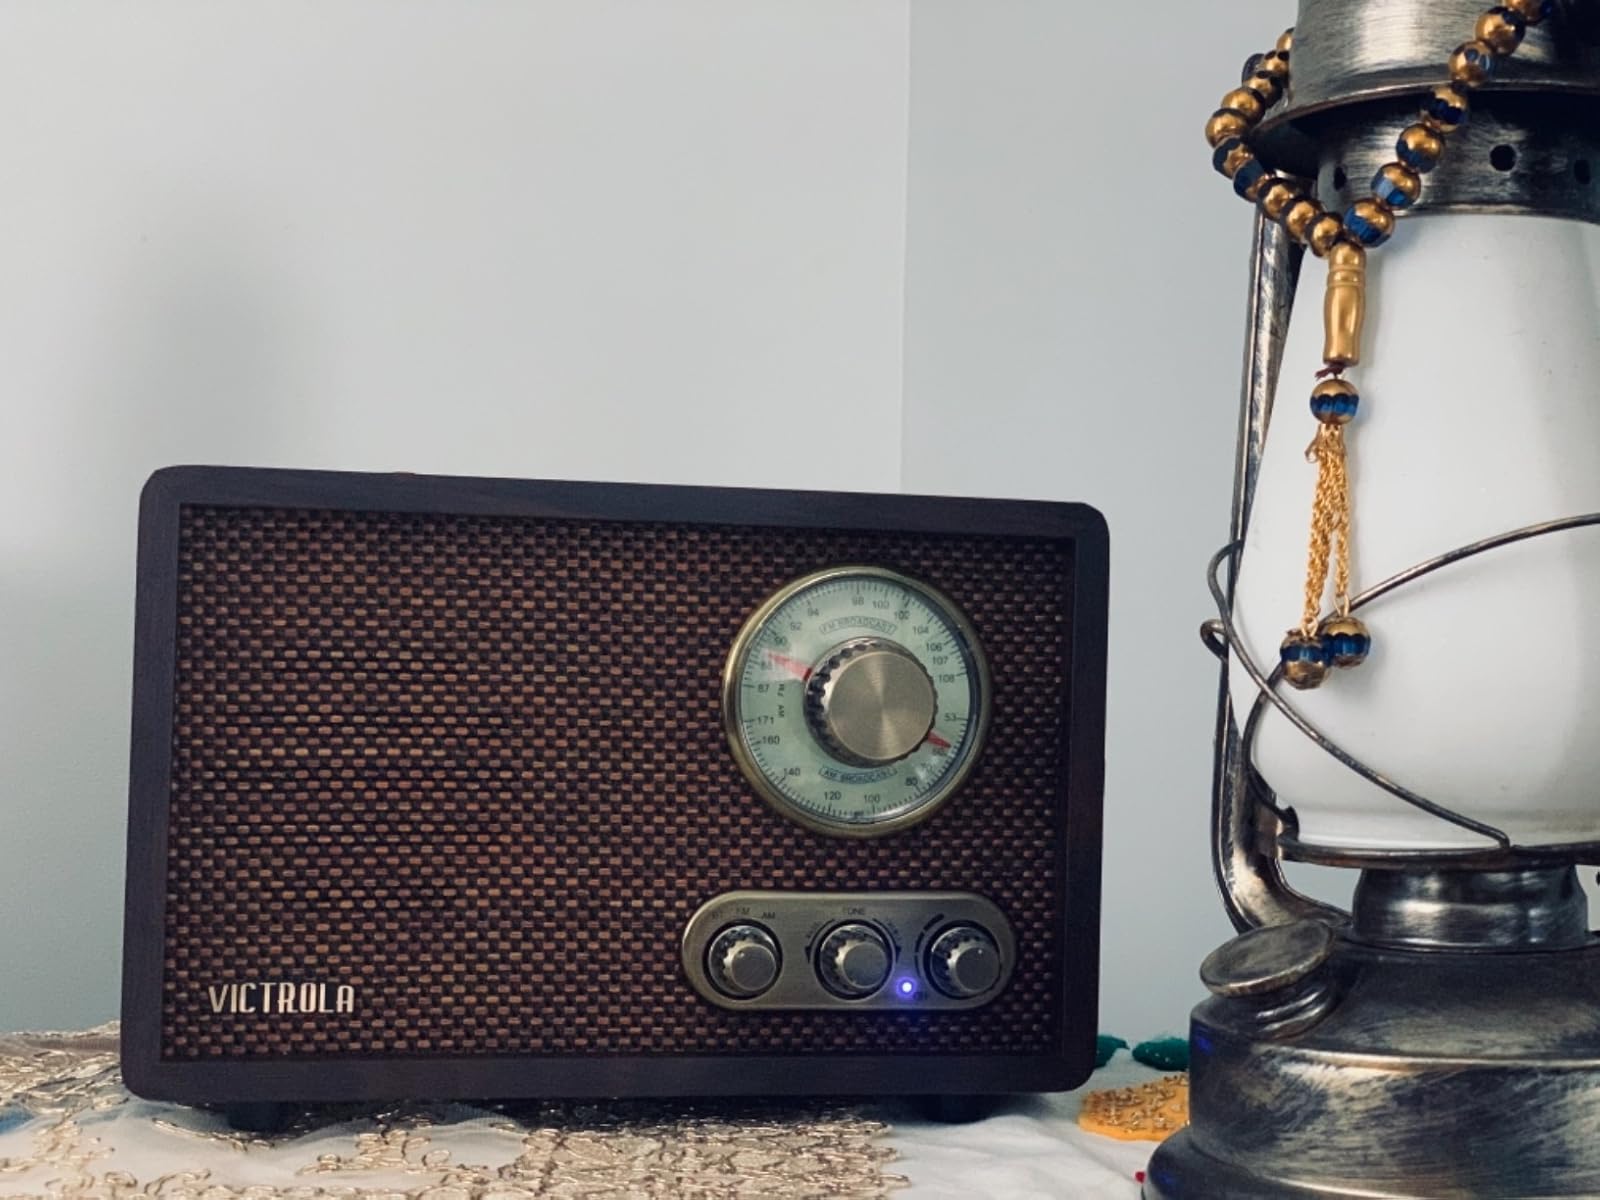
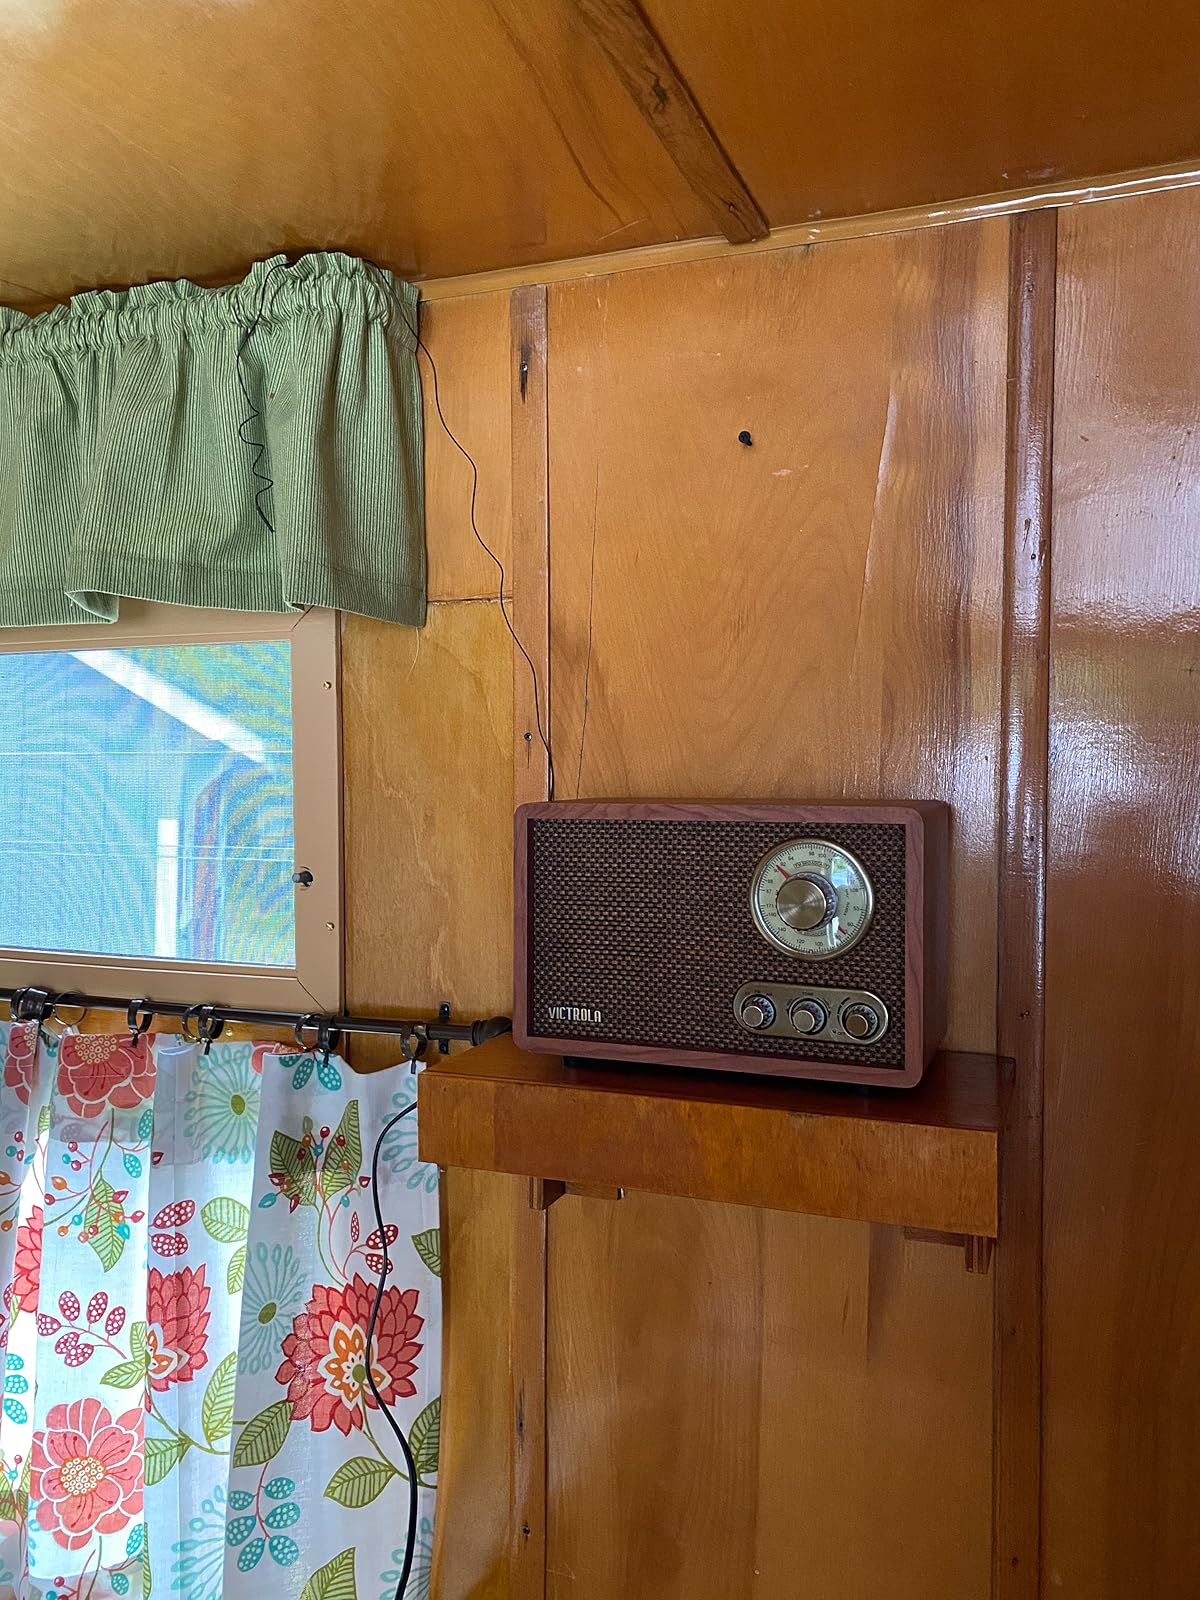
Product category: radio
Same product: no